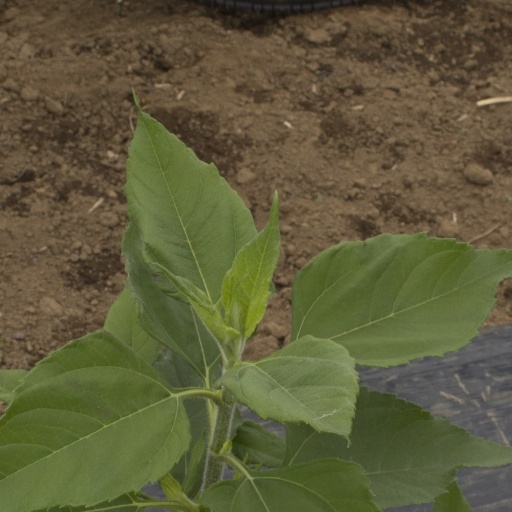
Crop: Jerusalem artichoke